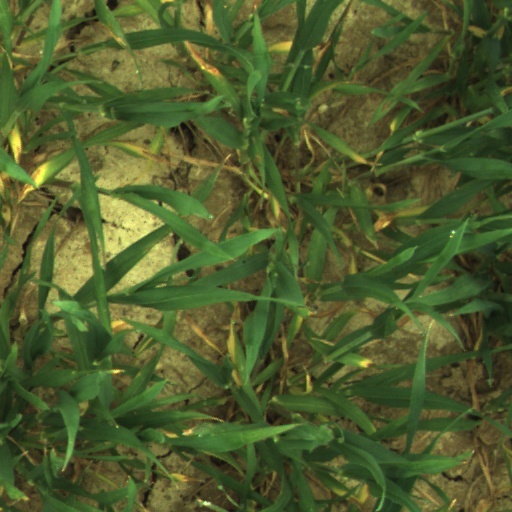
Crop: wheat